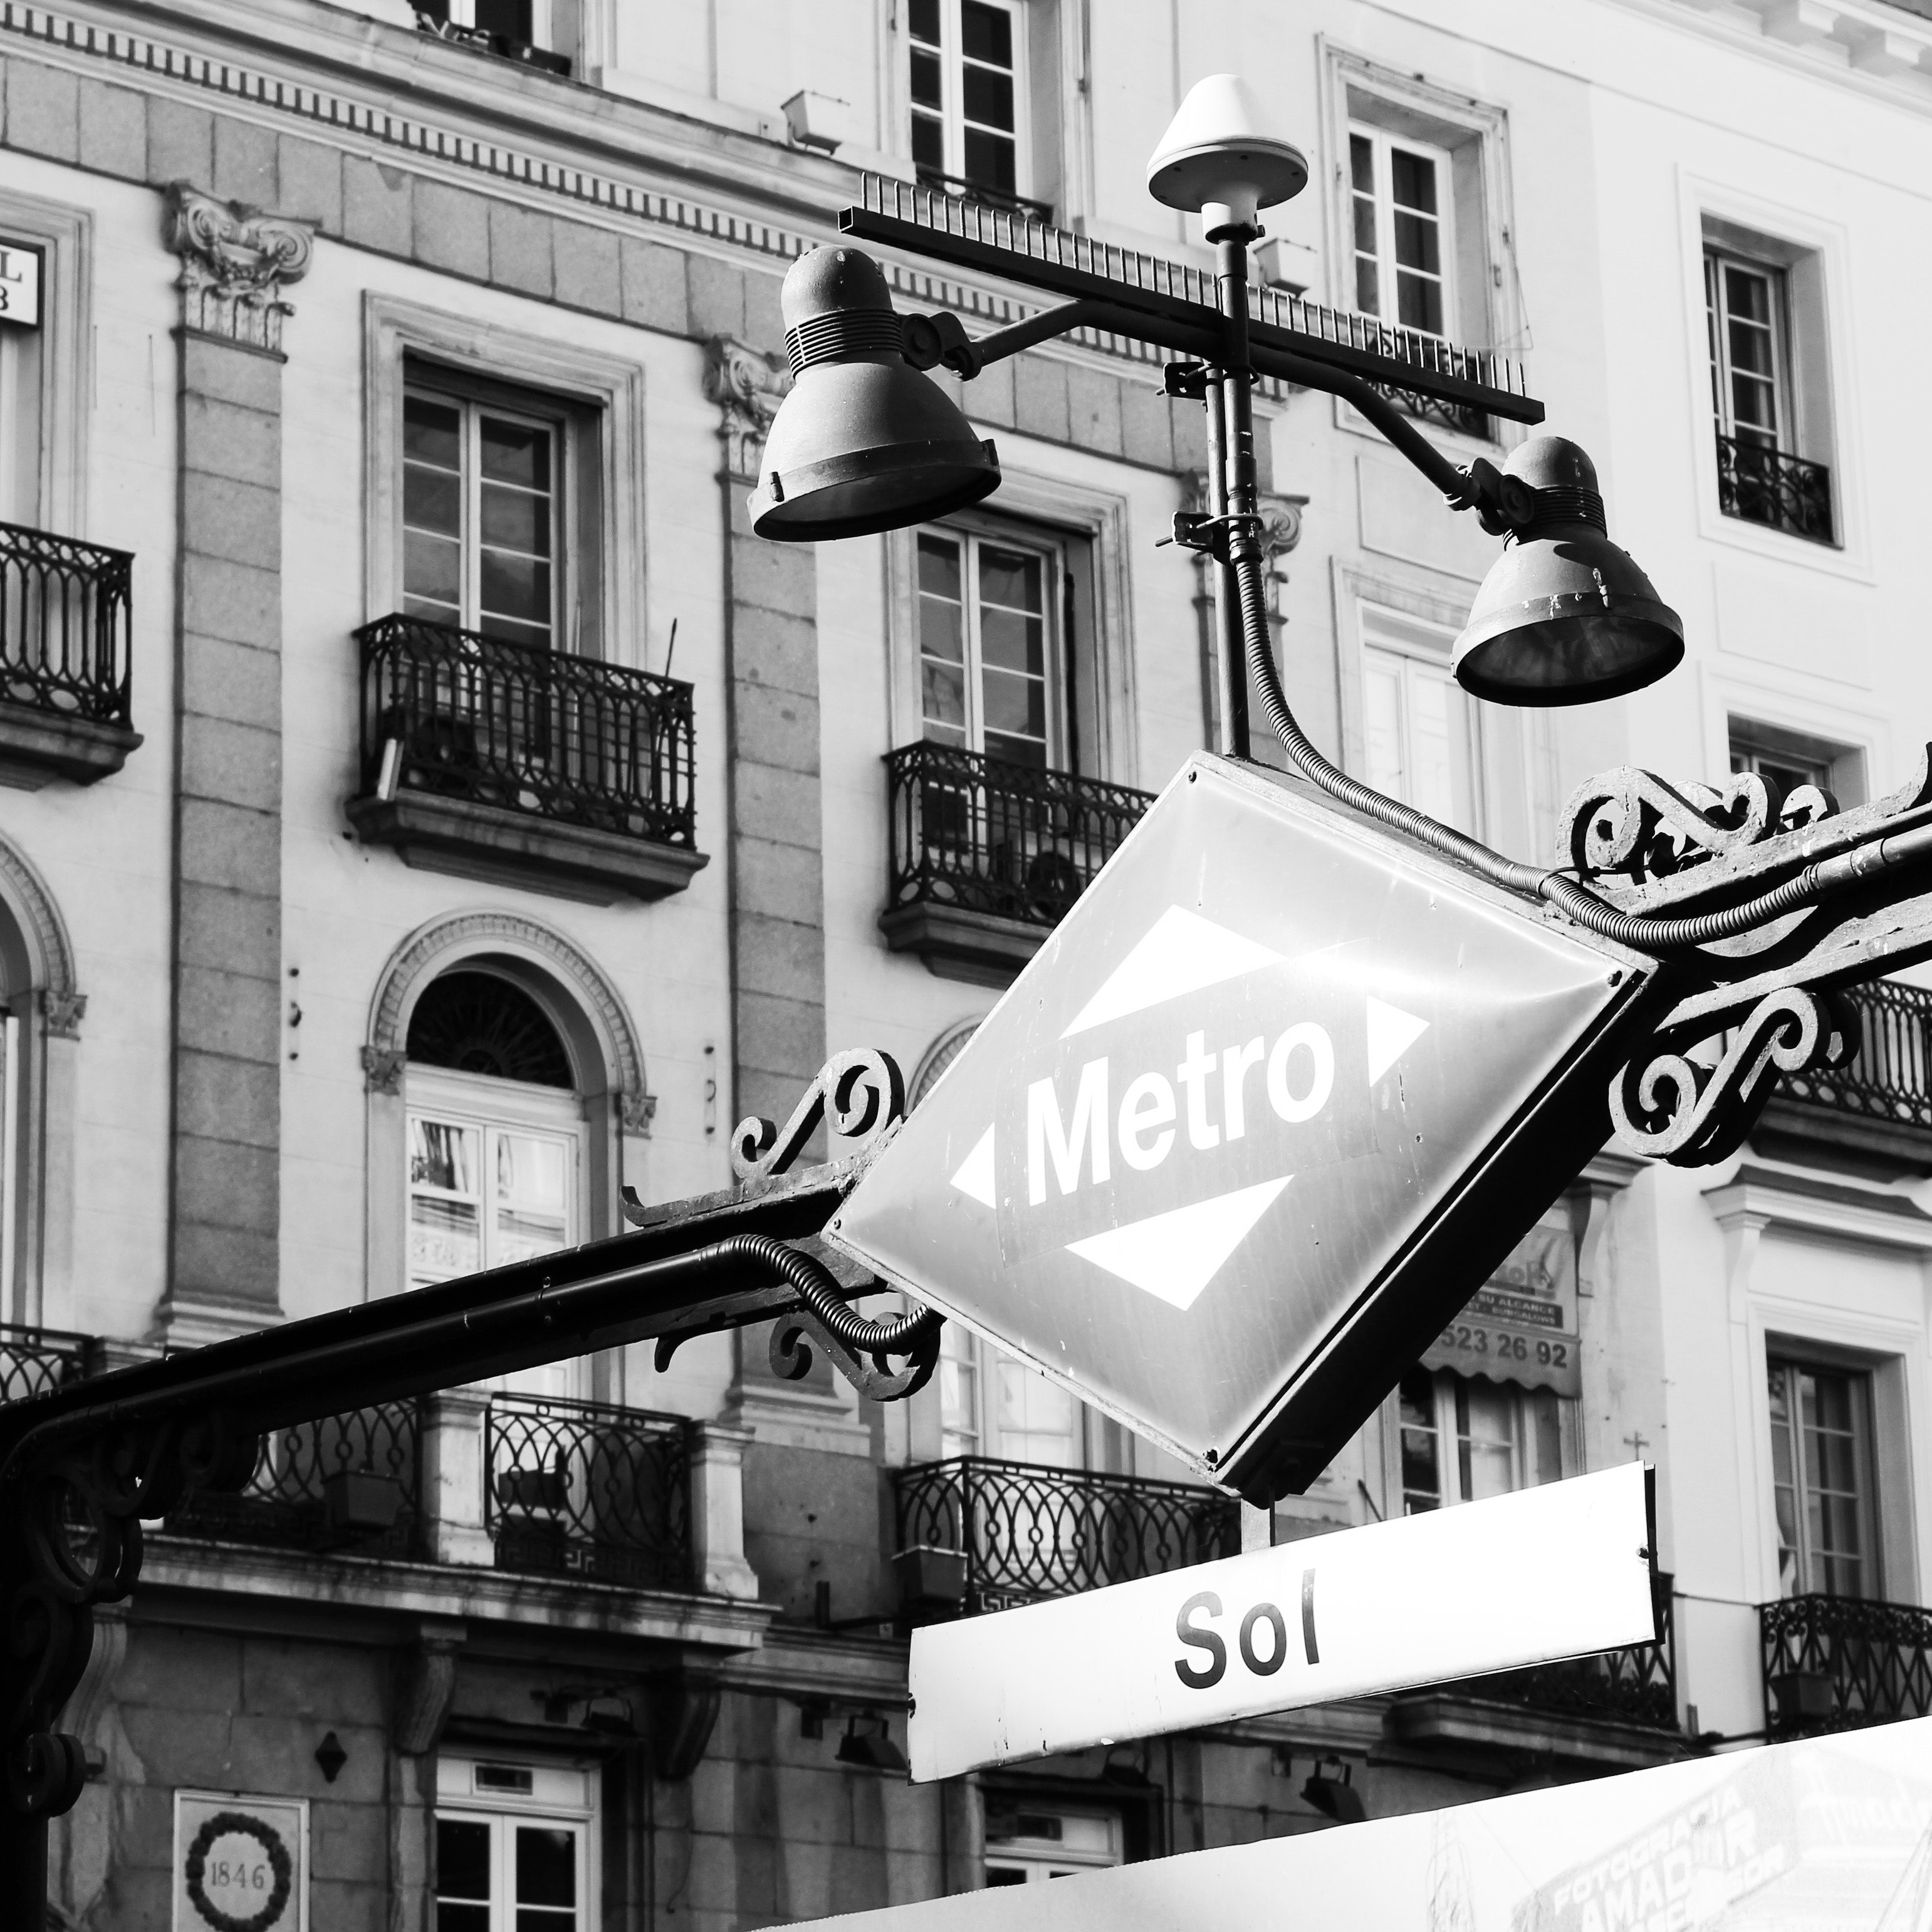
black and white, street light, architecture, town, street, building, lighting, monochrome, facade, monochrome photography, light fixture, signage, stock photography, Material property, photography, street sign, city, style, sign, house, road, traffic sign